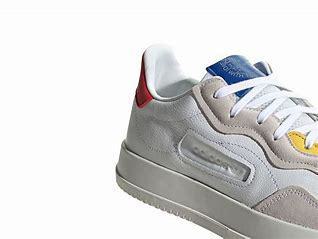
Brand: Adidas
Model: SC Premiere